Garfield: A Tail of Two Kitties

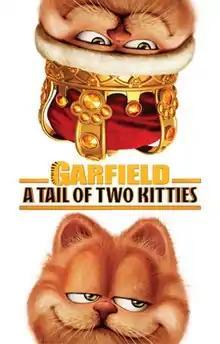
Film poster

Garfield: A Tail of Two Kitties (released in some countries as Garfield 2) is a 2006 adventure comedy film directed by Tim Hill and written by Joel Cohen and Alec Sokolow. It is the sequel to "" (2004), and stars Breckin Meyer, Jennifer Love Hewitt, and Bill Murray reprising their respective roles as Jon Arbuckle, Dr. Liz Wilson, and the voice of Garfield. New cast members include Billy Connolly, Ian Abercrombie, Roger Rees, Lucy Davis and Oliver Muirhead in live-action roles and Tim Curry, Bob Hoskins, Rhys Ifans, Vinnie Jones, Joe Pasquale, Richard E. Grant, and Jane Leeves as the voices of the film's new animal characters. In the film, Garfield, Odie, Liz and Jon travel to the United Kingdom, where Prince, another cat that looks exactly like Garfield, is ruling over a castle after the death of his owner. His reign is soon jeopardized by an evil aristocrat, who plans to remodel the castle into condominiums, destroy the estate, and get rid of Prince. The story is loosely inspired by Mark Twain's novel "The Prince and the Pauper", while its title is a parody of Charles Dickens' "A Tale of Two Cities".